Red Hot Chilli Pipers

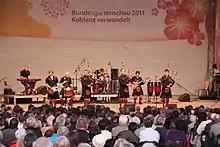
Red Hot Chilli Pipers in Koblenz 2011

The group's highest profile performance's have been on the Main Stage at T in the Park in 2004 where they performed alongside The Darkness, and in 2014 when they performed on the Main Stage again in their own right.